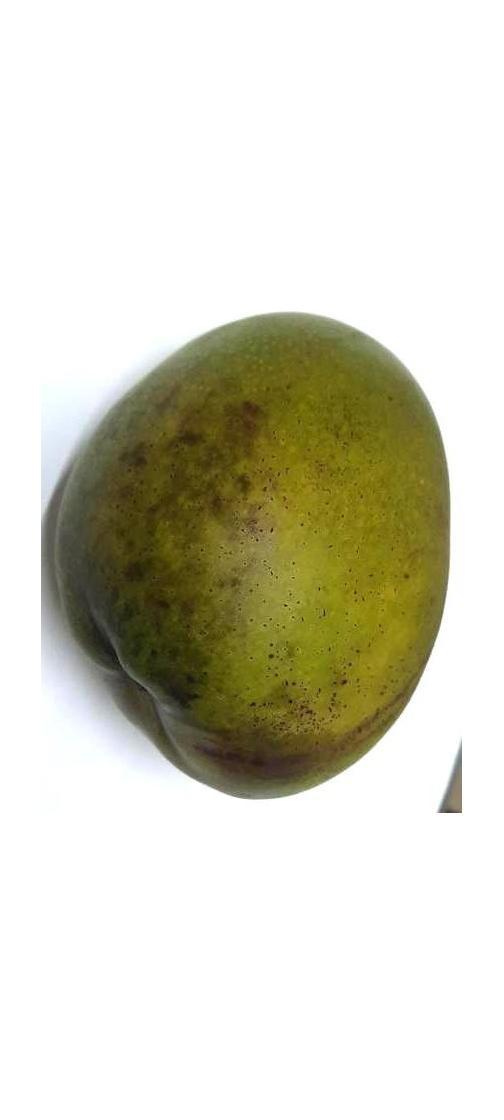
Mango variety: Bari-4